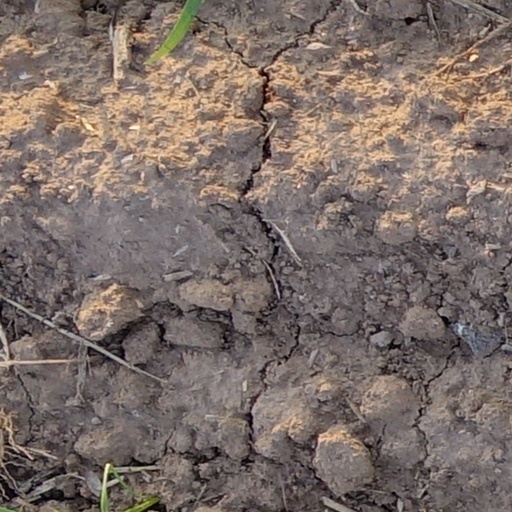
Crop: wheat